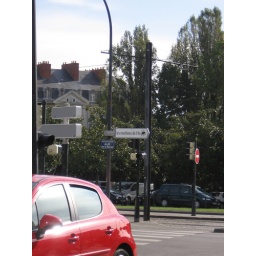
The first sign we were getting close to the mechanical elephant in les machine de l'ile in Nantes.